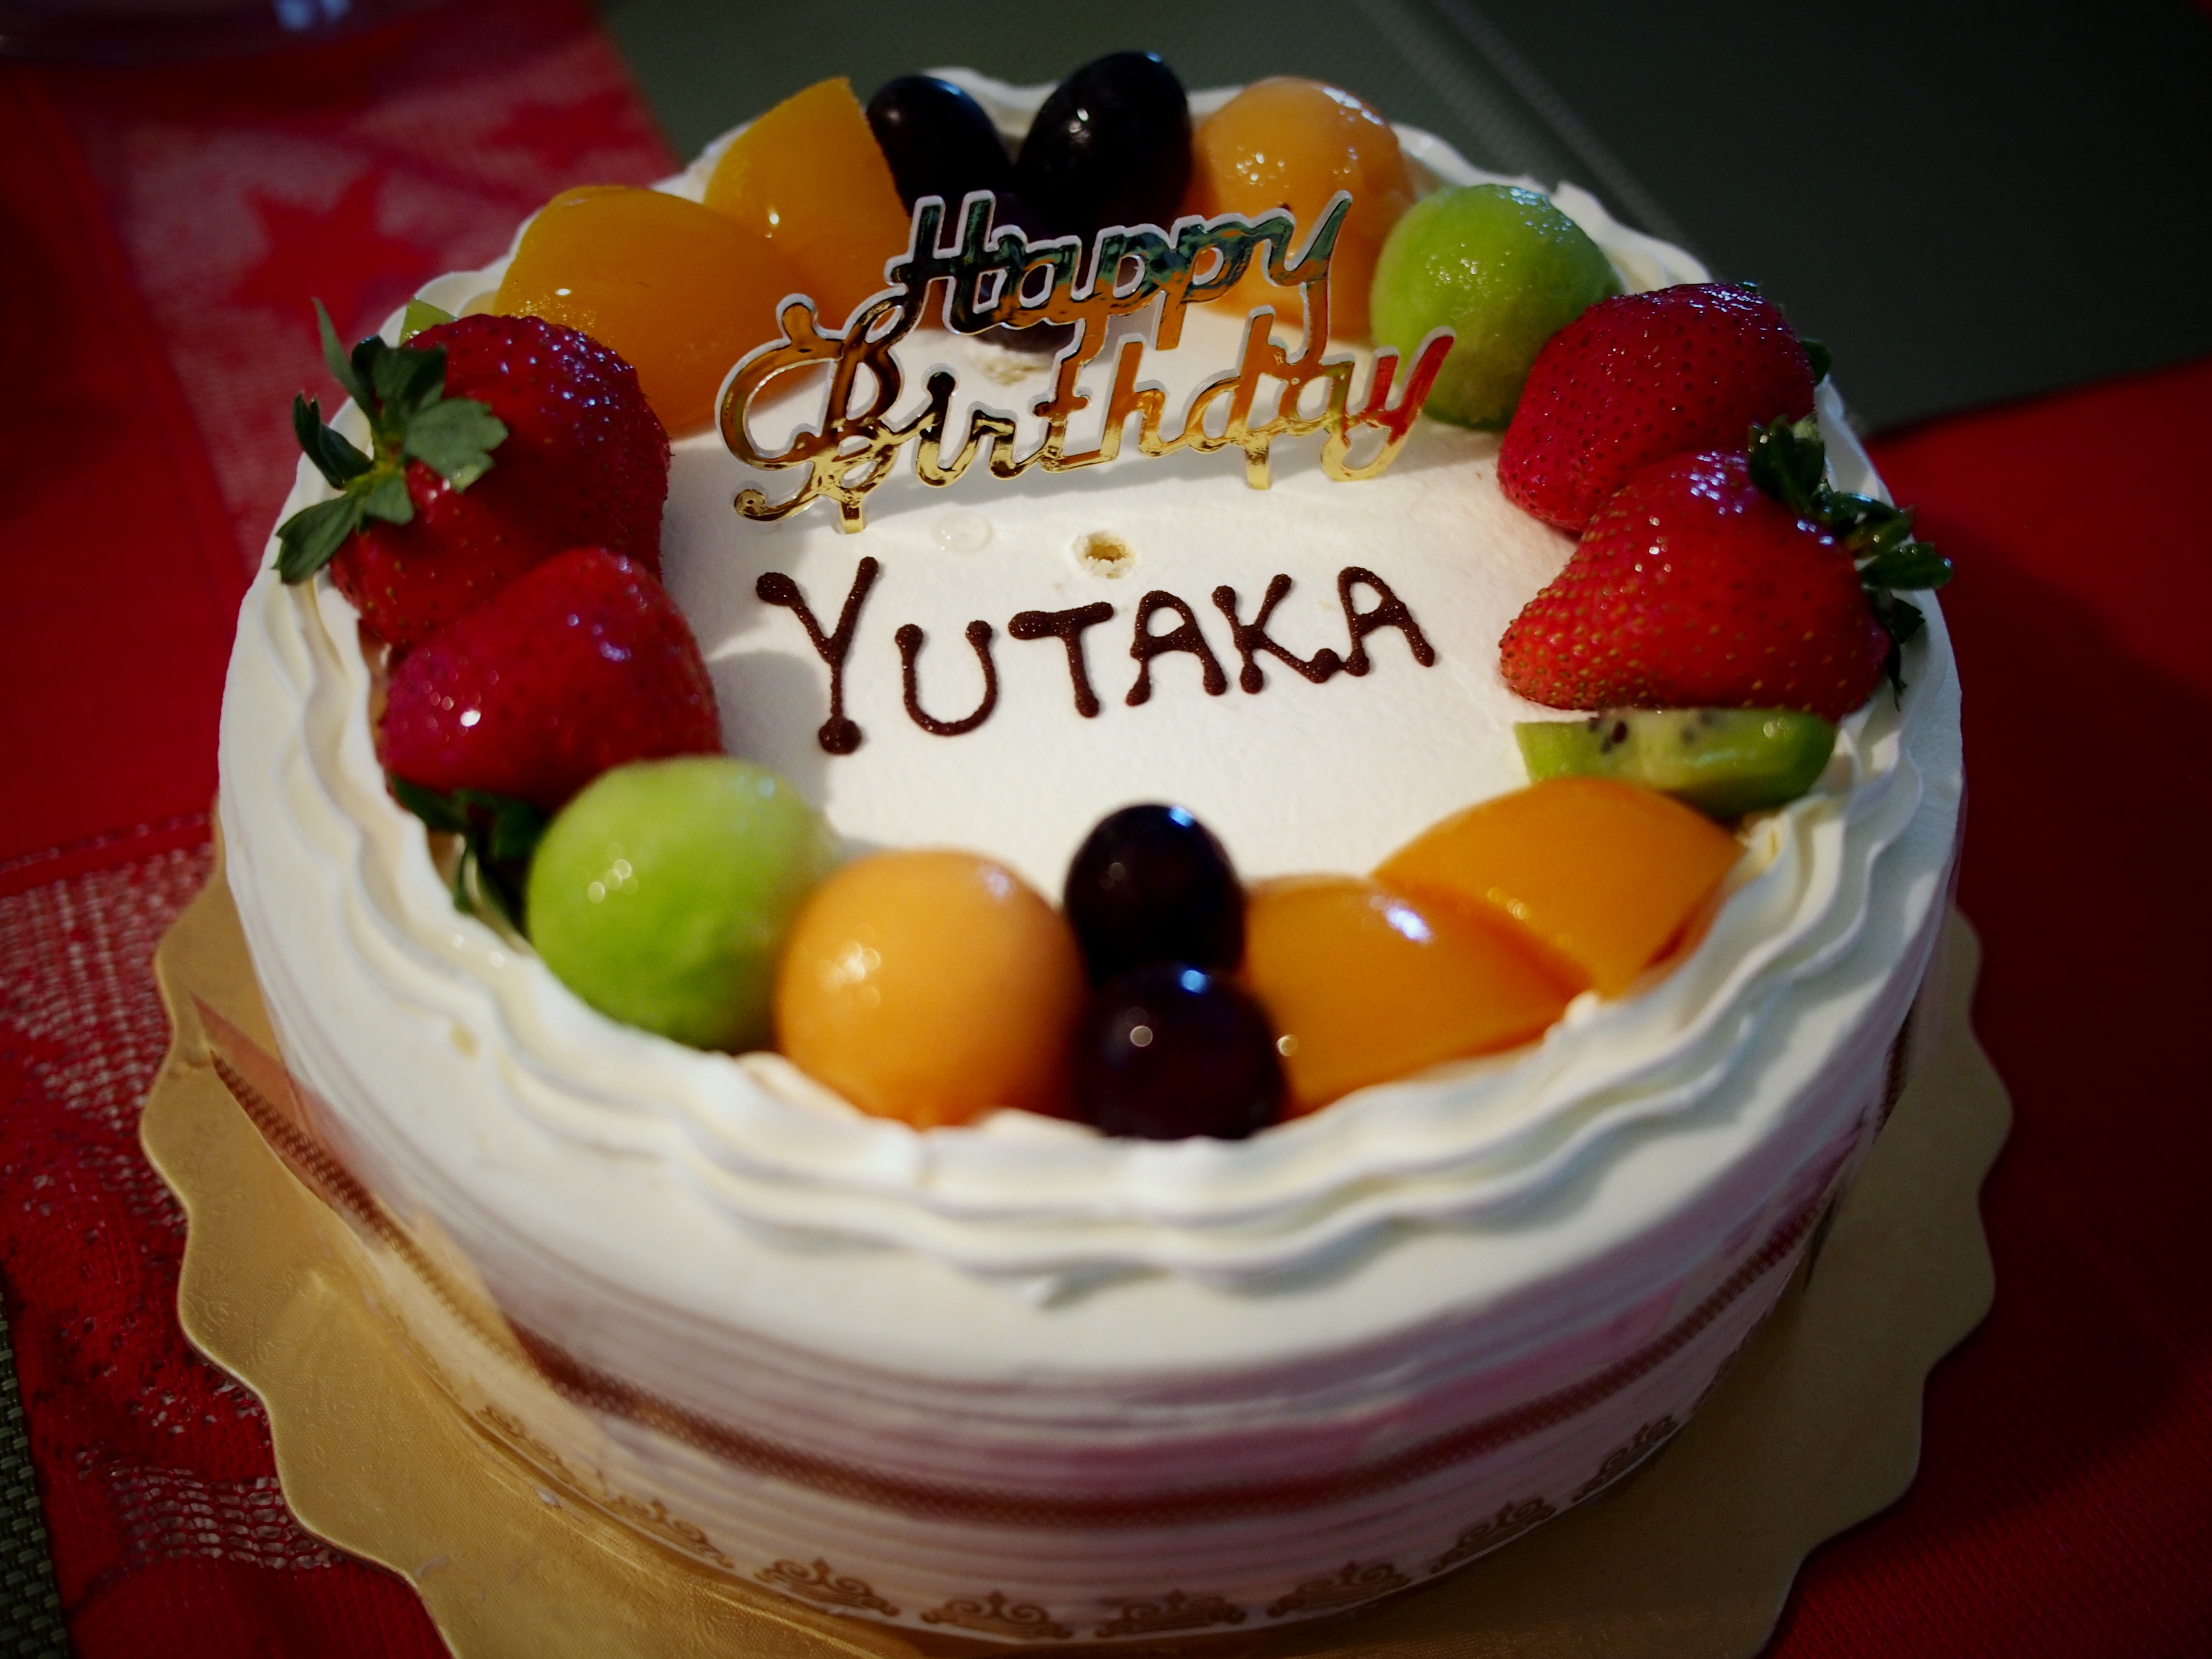
fruit, food, produce, dessert, cuisine, cake, whippedcream, birthday cake, whipped cream, pastel, icing, fruta, strawberries, birthday, sweetness, baked goods, bolo, torta, queque, torte, buttercream, cake decorating